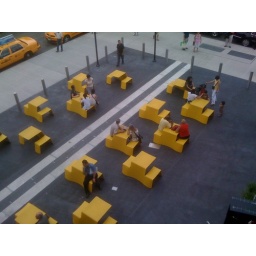
looking down at the yellow picnic tables by the standard hotel